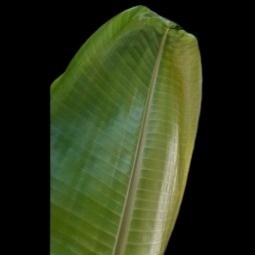
Label: Calcium